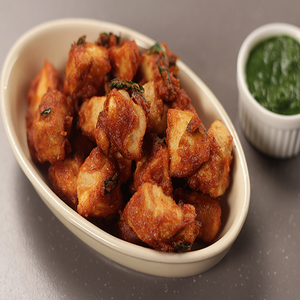
Dish: pakora